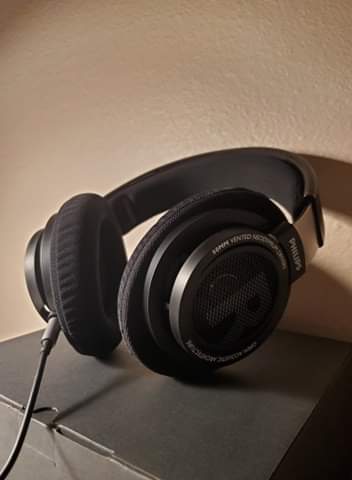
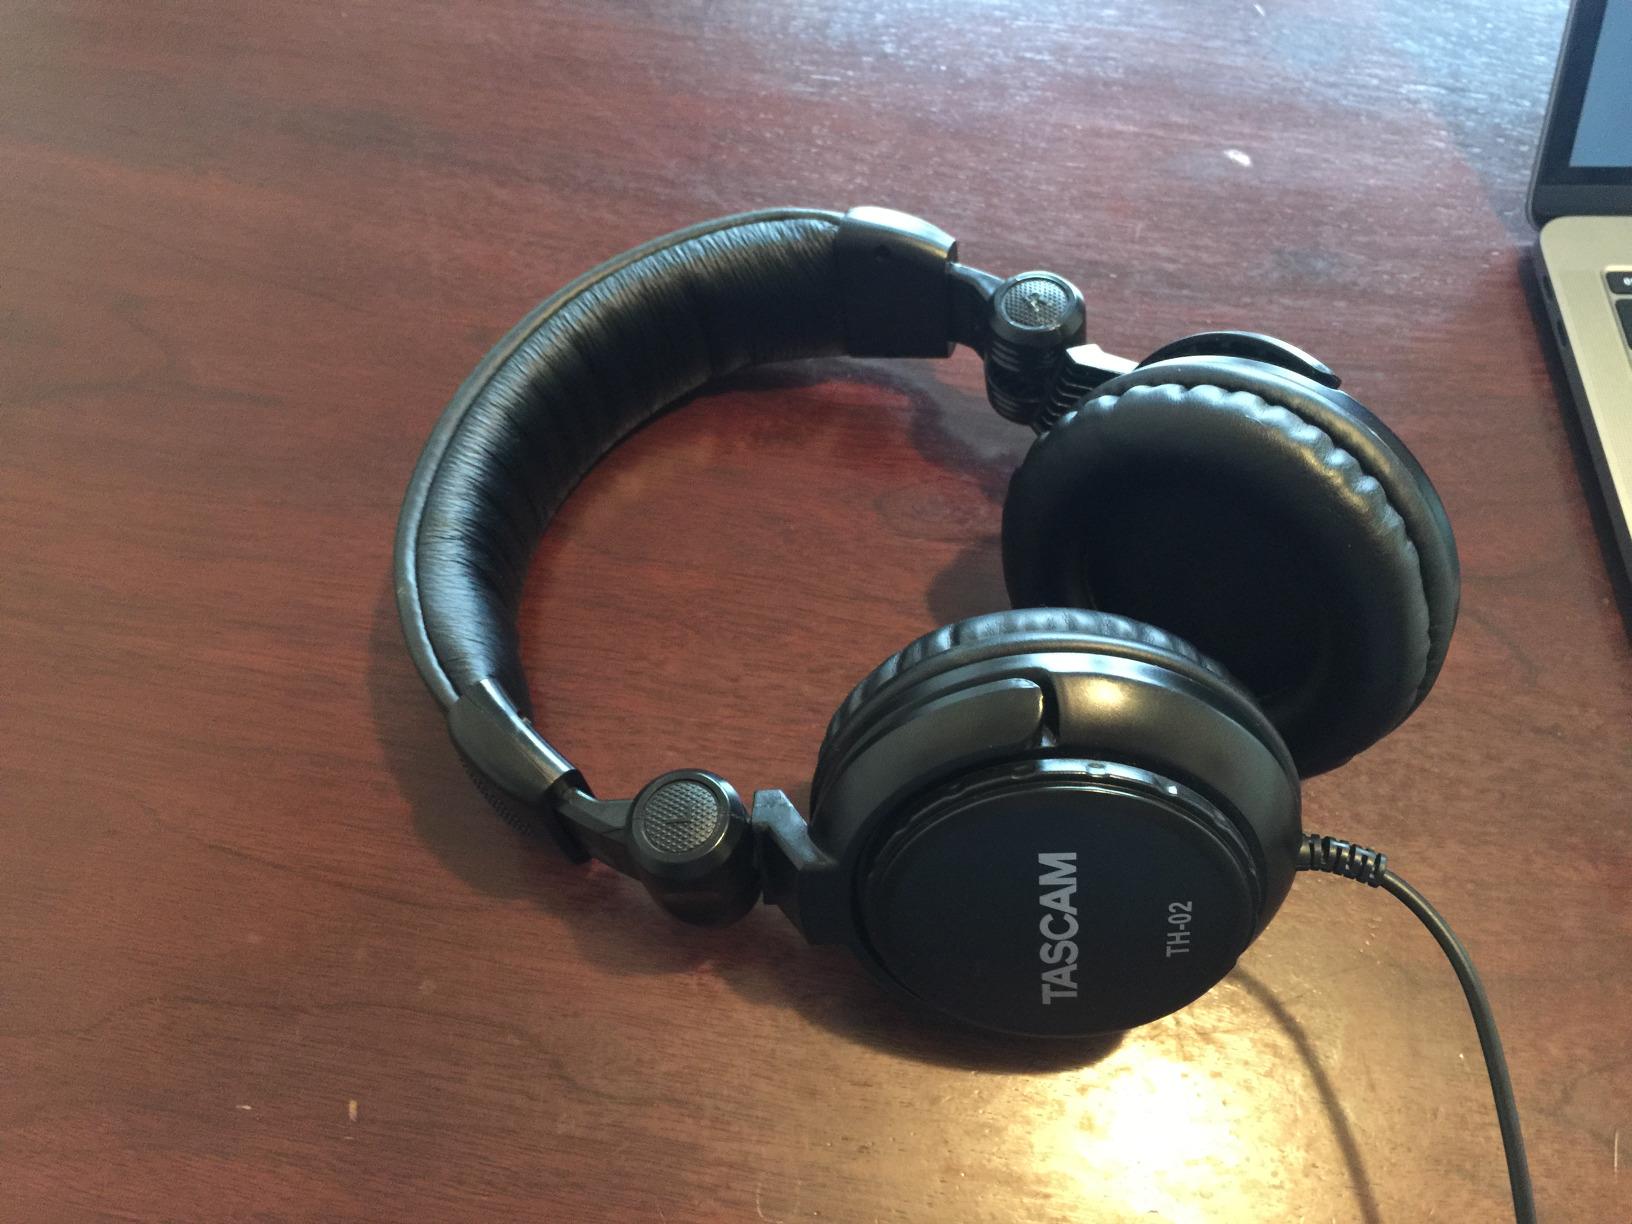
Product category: headphones
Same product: no